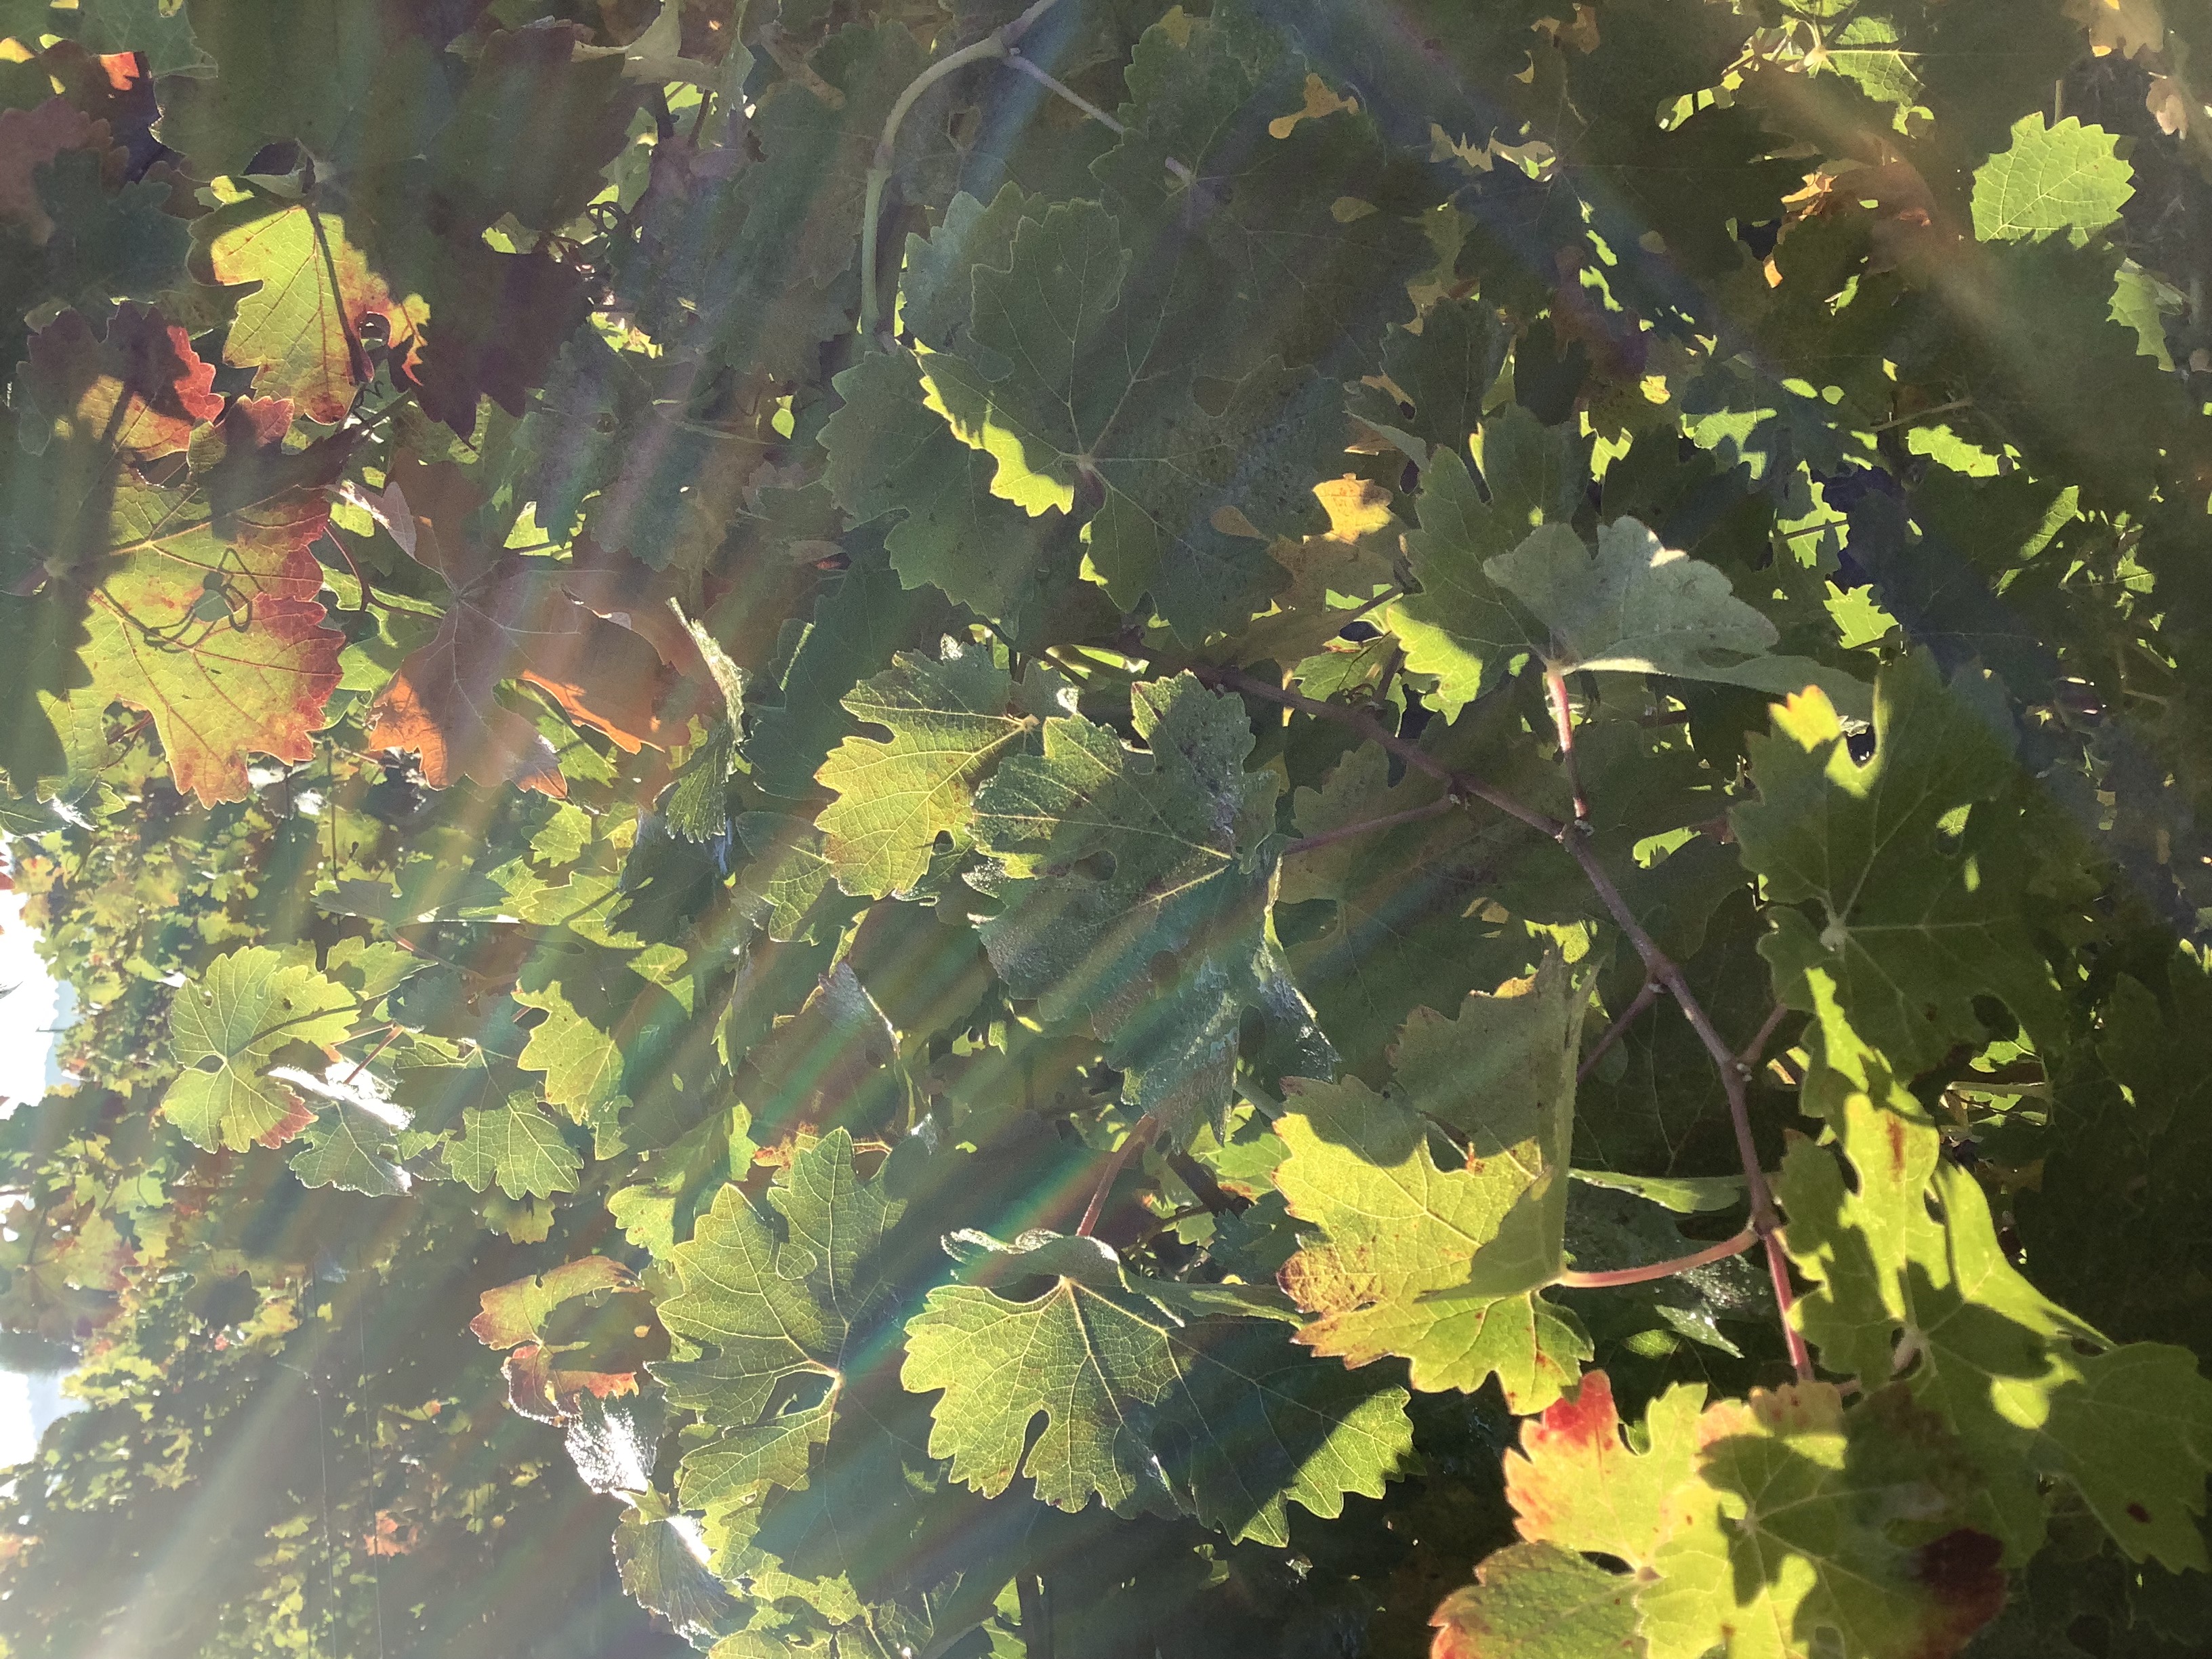
Label: Other Red